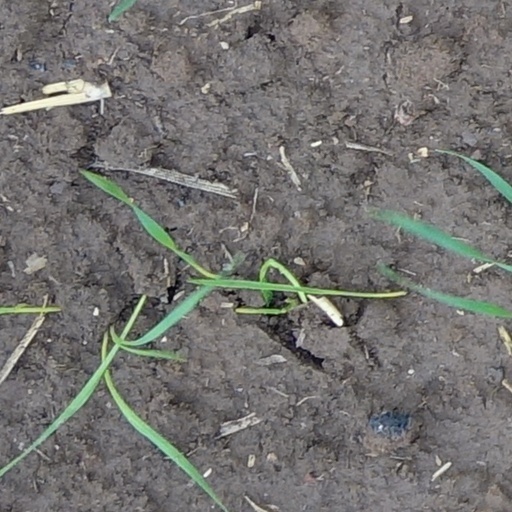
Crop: wheat